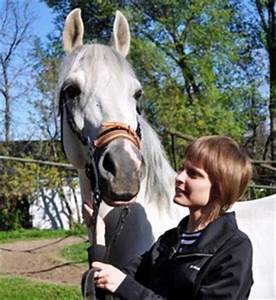
Label: cavallo